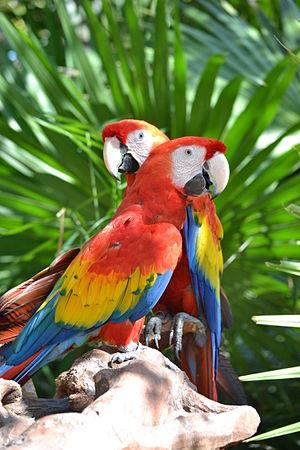
La forêt amazonienne, également connue sous le nom d'« Amazonie » ou « jungle amazonienne », est une forêt équatoriale d'Amérique du Sud couvrant la totalité du bassin versant du fleuve Amazone ainsi que des zones périphériques comme le plateau des Guyanes. Elle s'étend sur 9 Pays, principalement au Brésil.